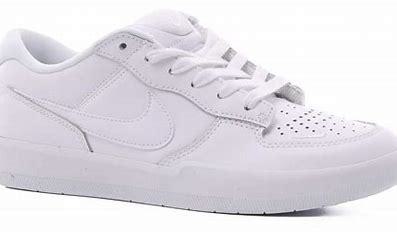
Brand: Nike
Model: SB Force 58